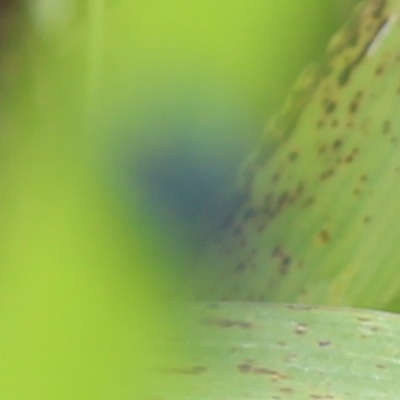
Crop: Maize
Condition: leaf beetle